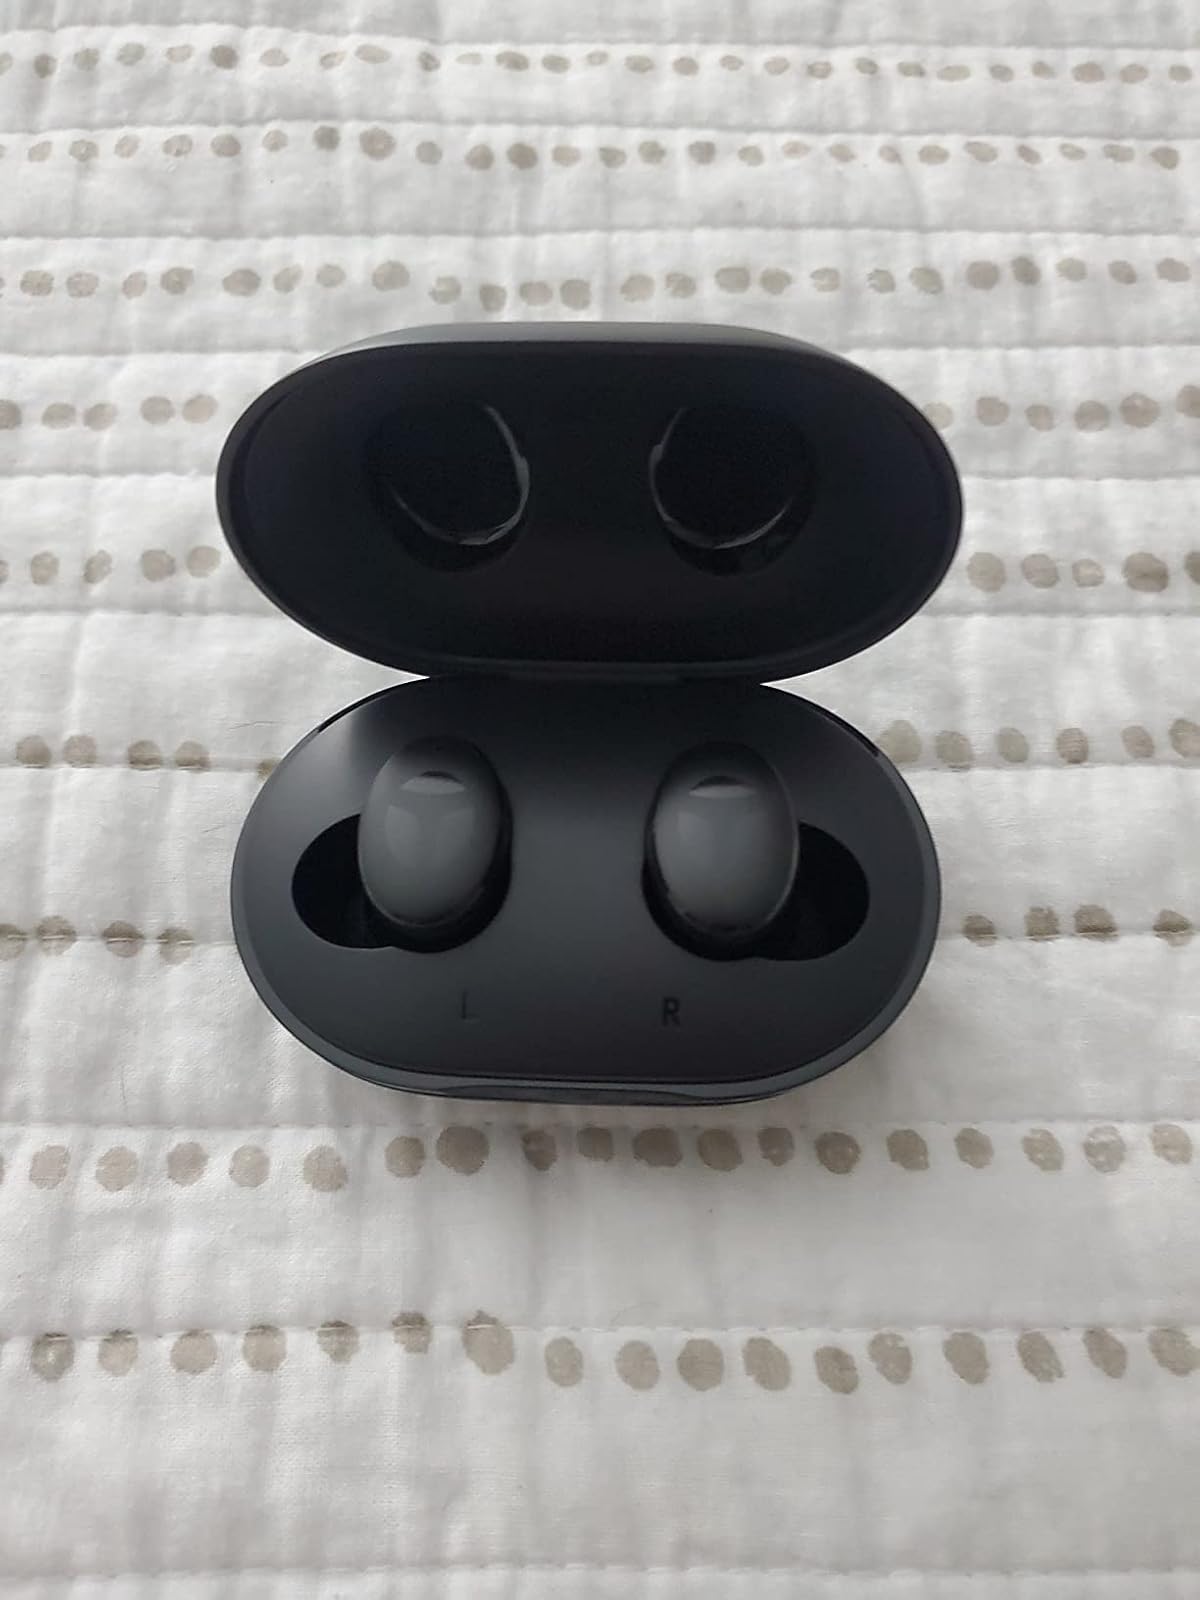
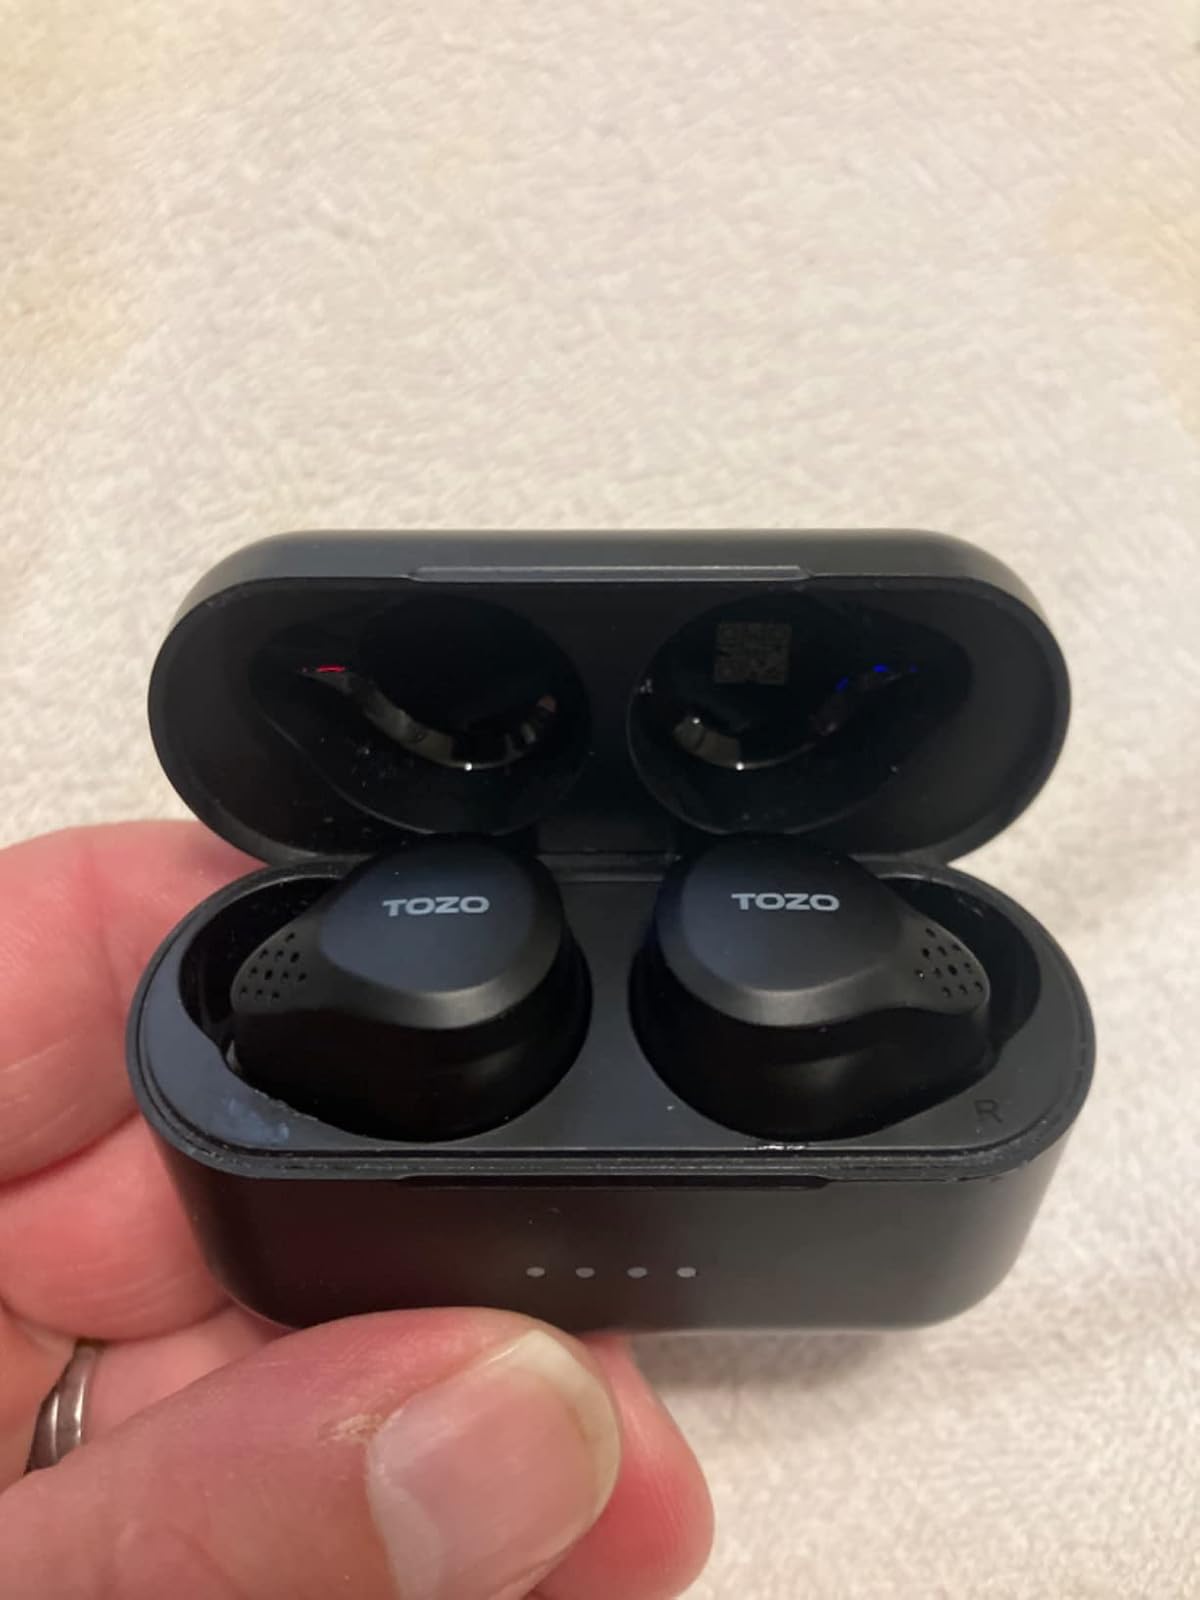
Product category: earbuds
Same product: no